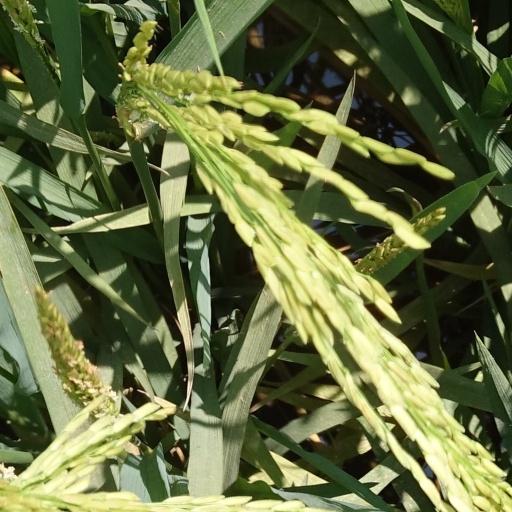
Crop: rice